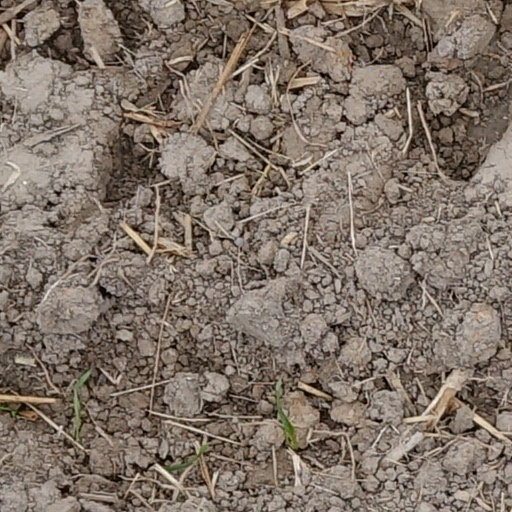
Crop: wheat